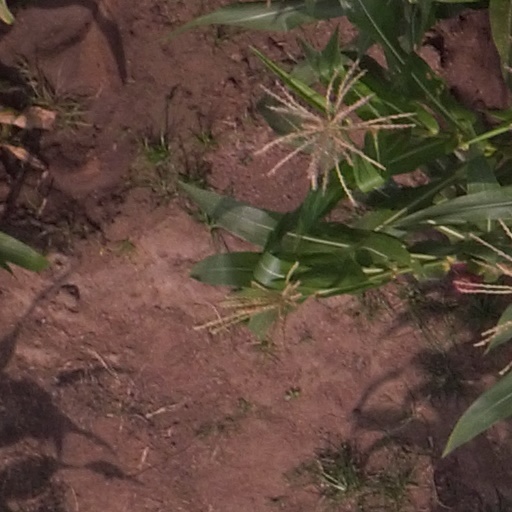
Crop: maize; corn